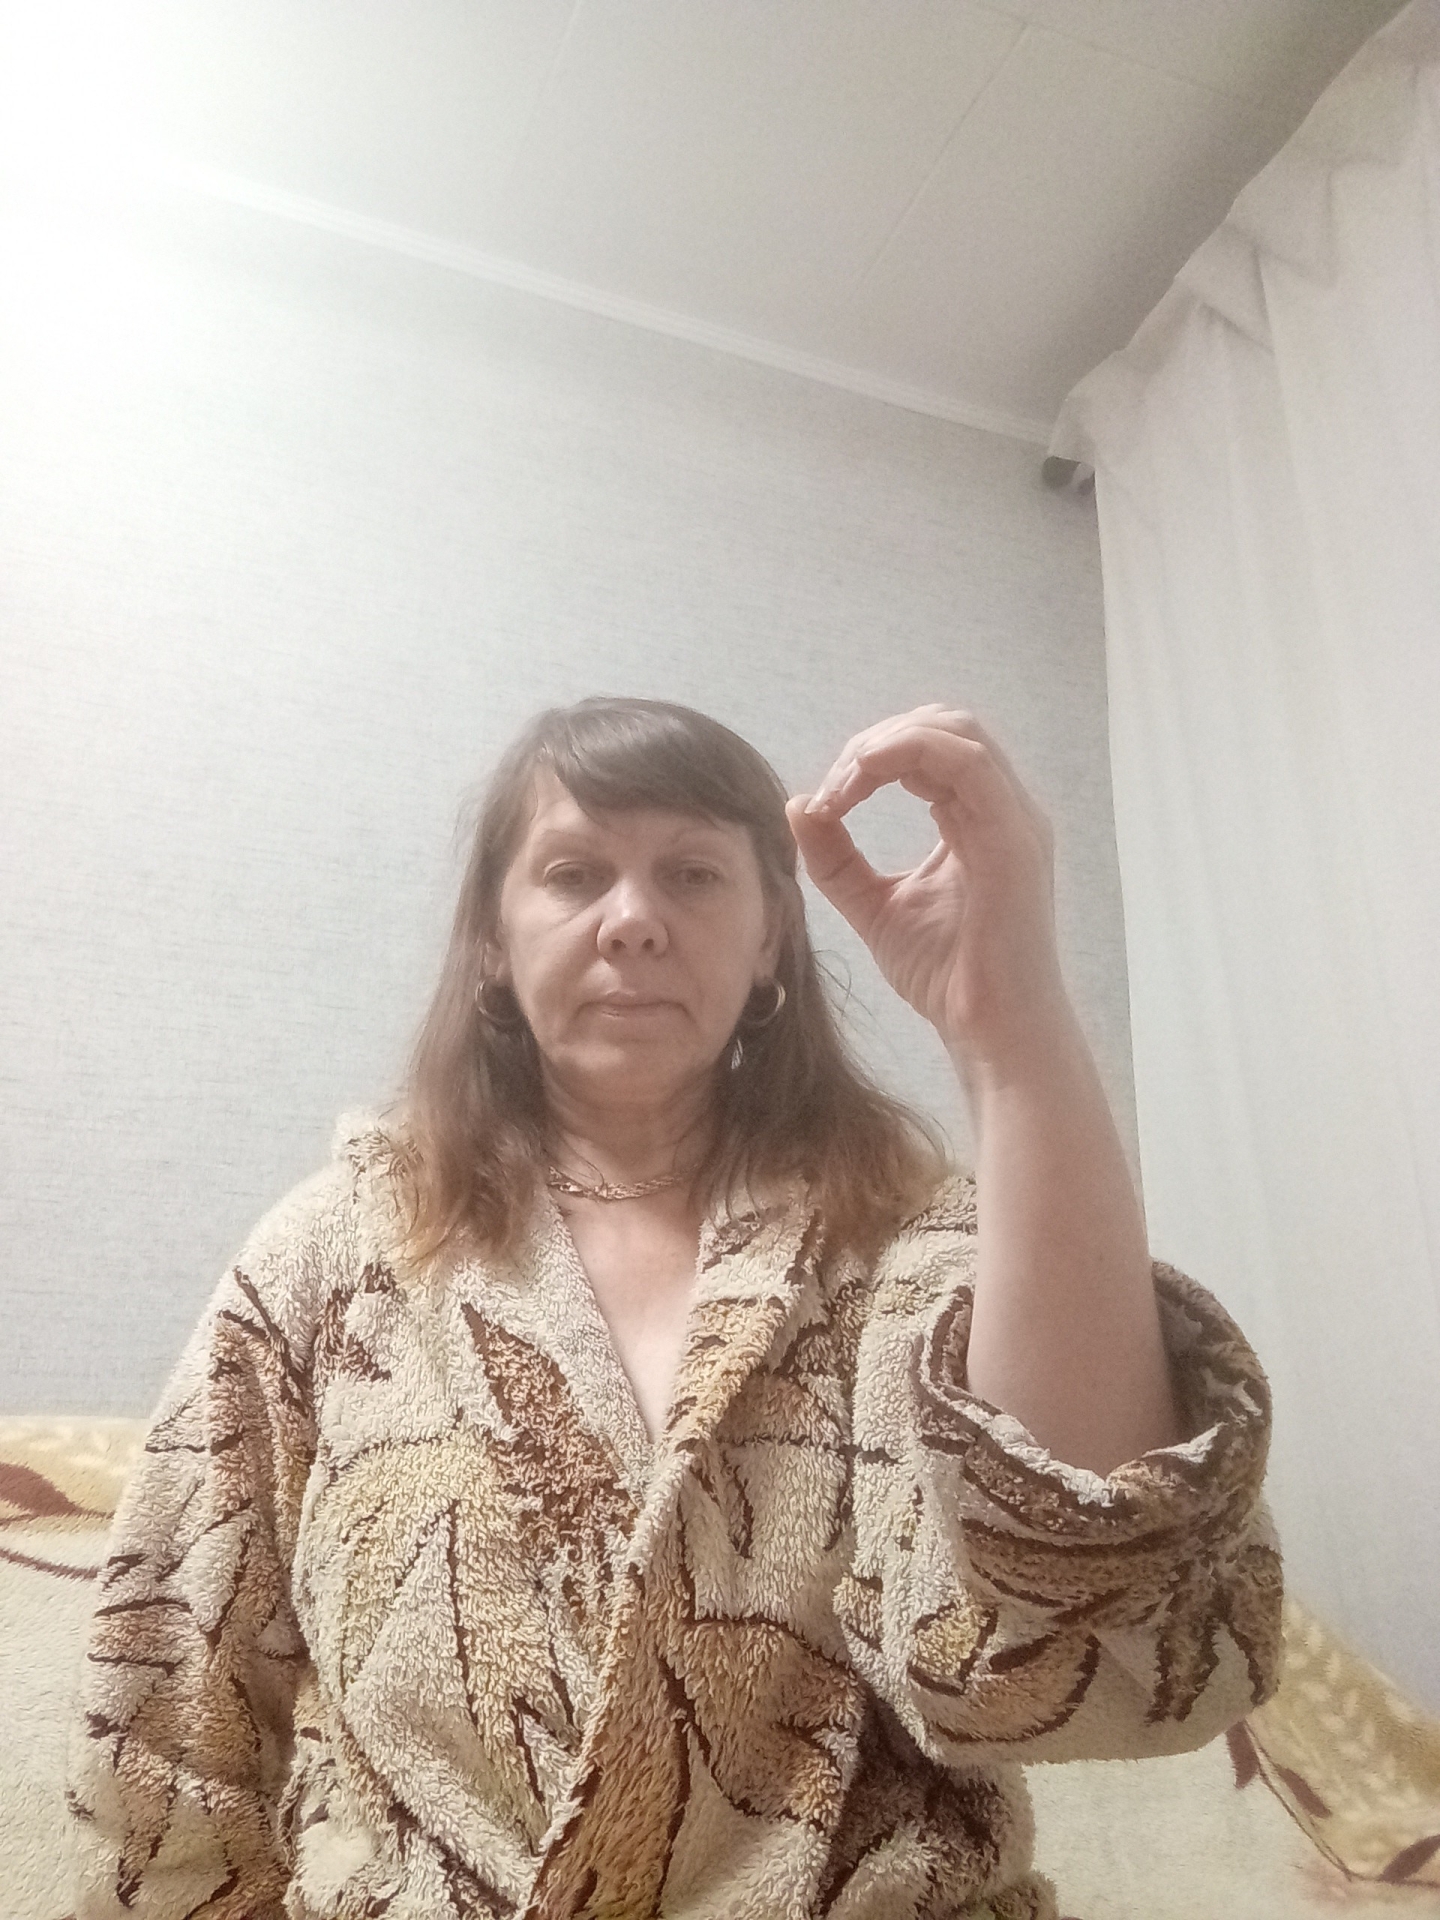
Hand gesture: grip